Mike Quill

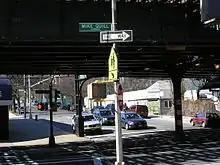
Mike Quill Corner in Kingsbridge

In 1936, the TWU joined the International Association of Machinists to link itself to the AFL. On May 10, 1937, the TWU severed relations with the Machinists and joined the Congress of Industrial Organizations (CIO) as a national union.